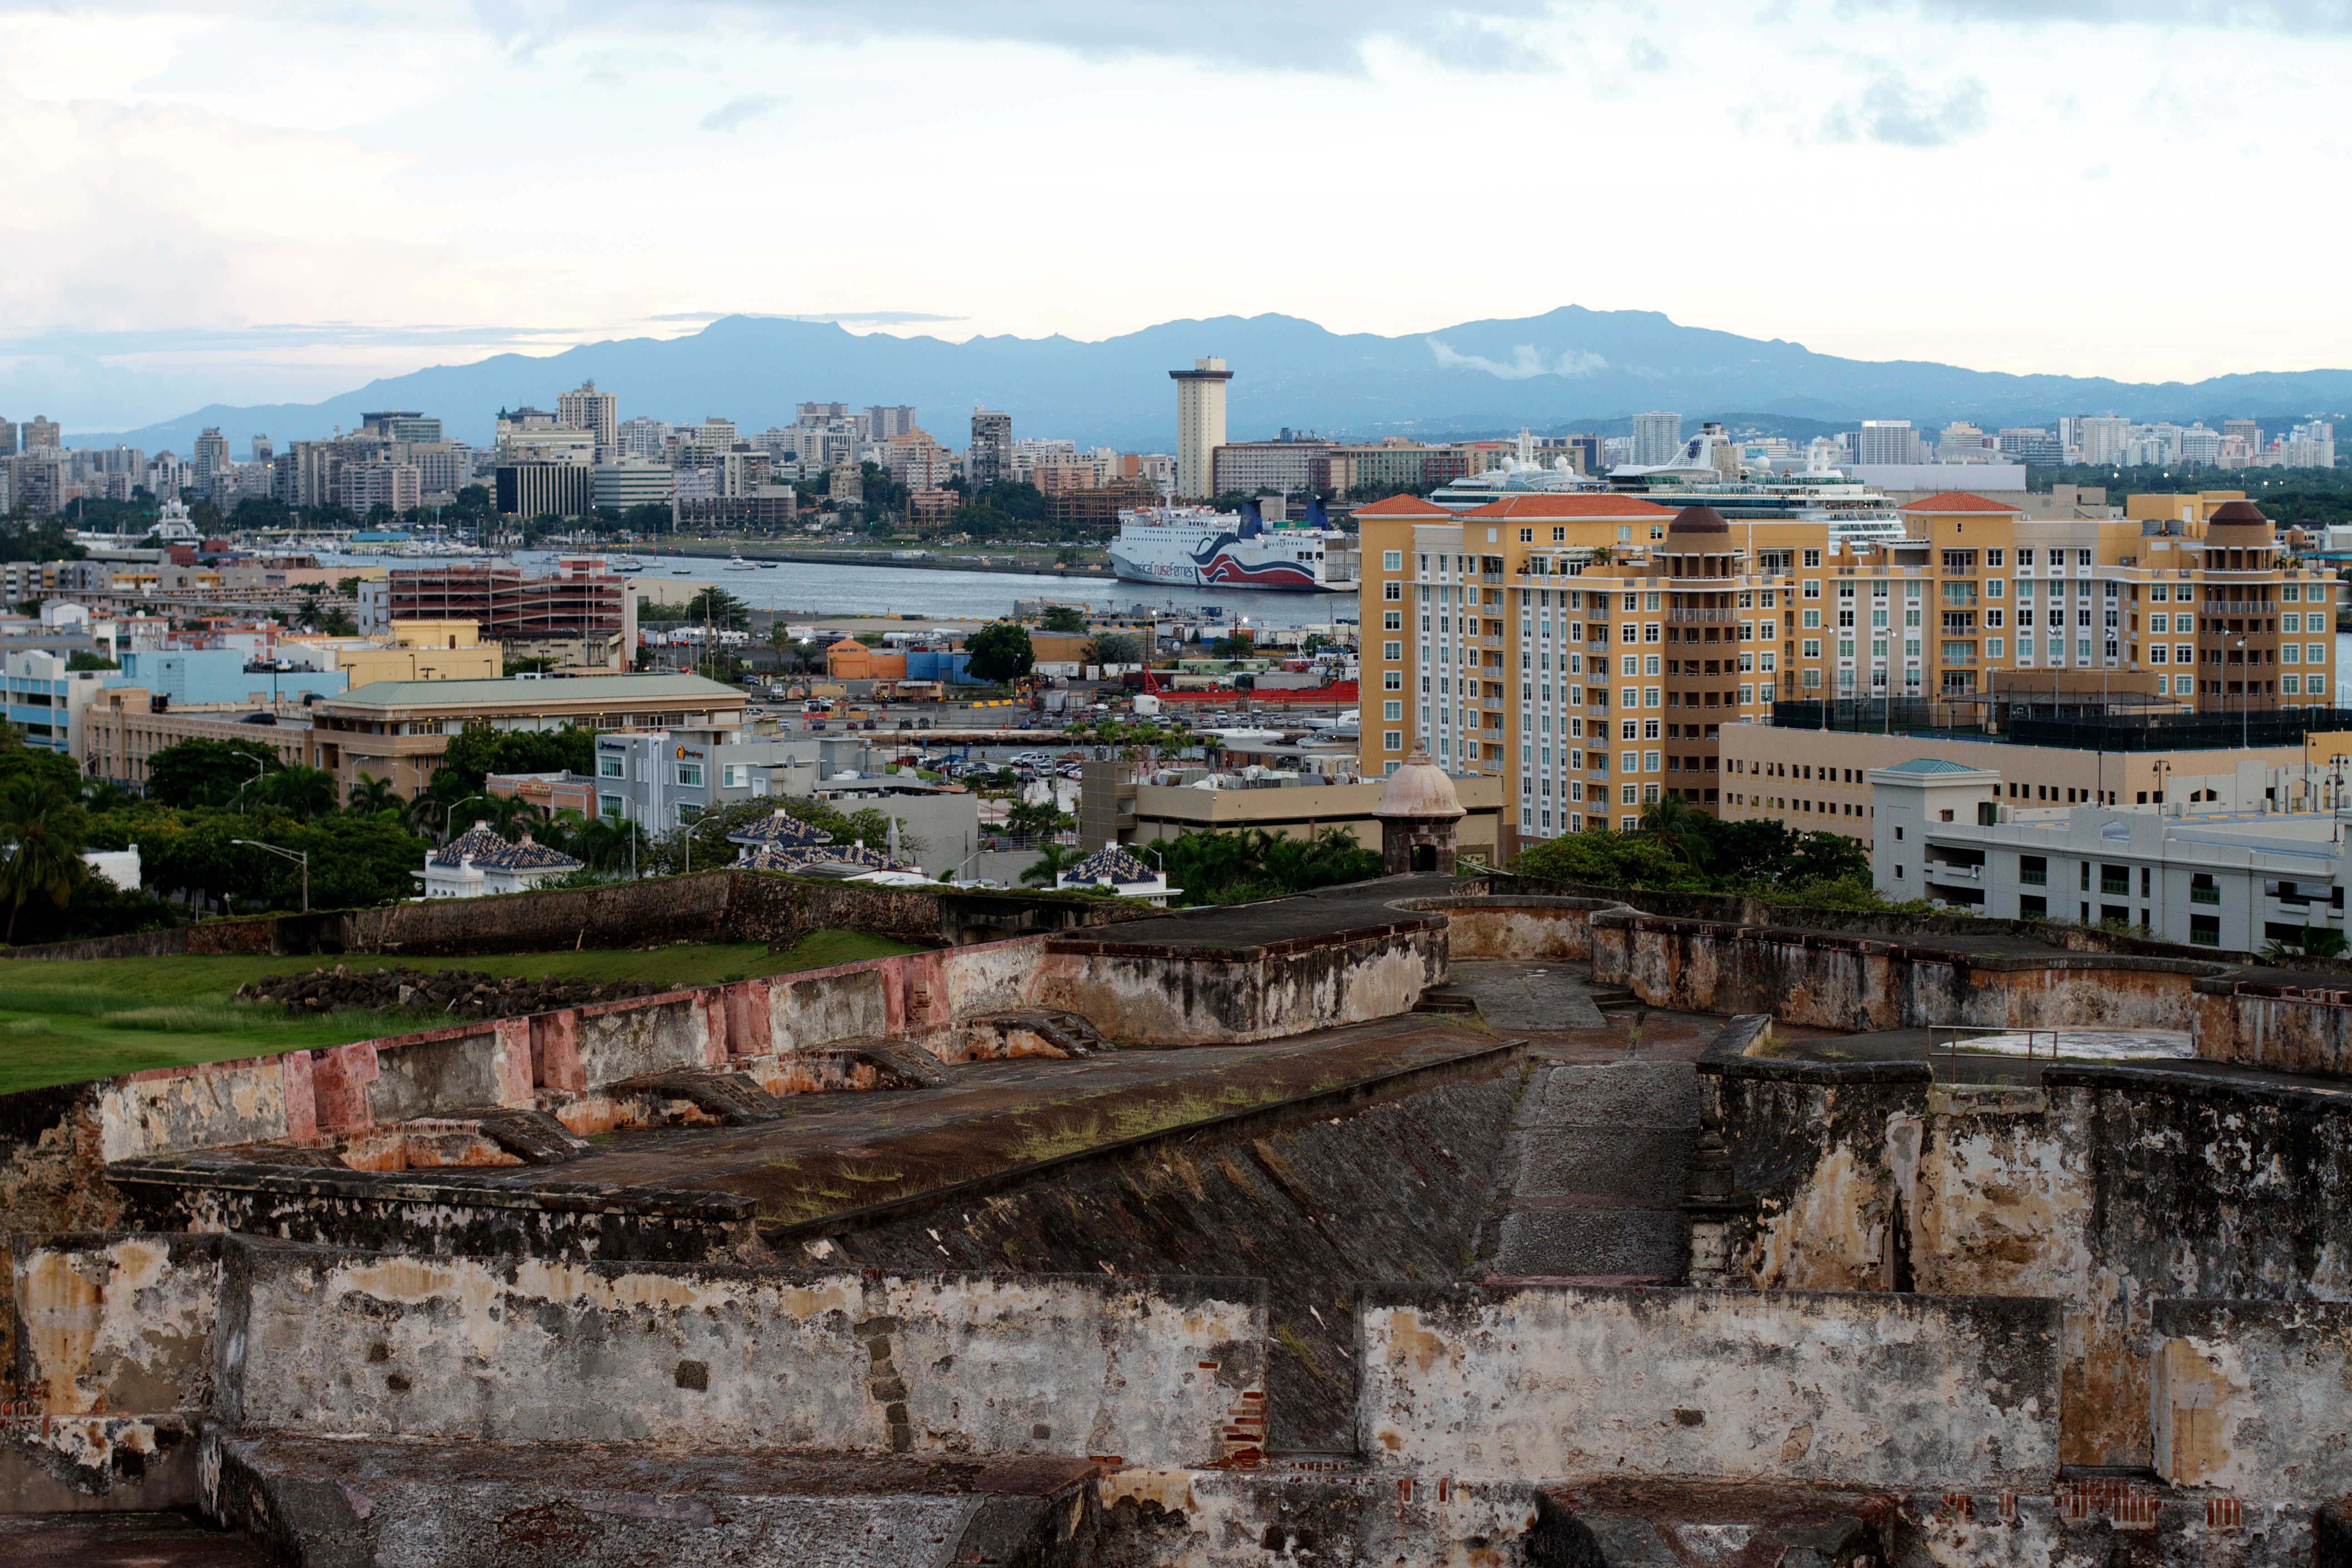
town, city, cityscape, panorama, cool image, aerial photography, urban area, ancient history, human settlement